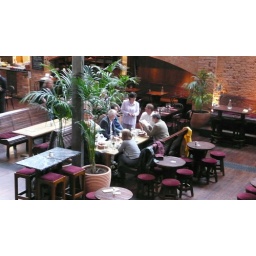
at the market bar in Dublin